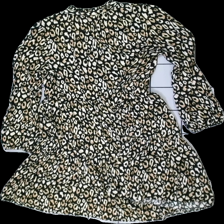
View: back
Type: Dress
Category: Ladies
Brand: Kappahl
Colors: Black, Brown, Beige, Multicolor
Material: 100% viscose
Pattern: Animal print
Cut: Loose
Size: 40
Season: All
Price range: 50-100
Recommended usage: Reuse
Description: Flowy leopard dress